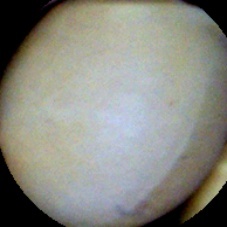
Label: Intact